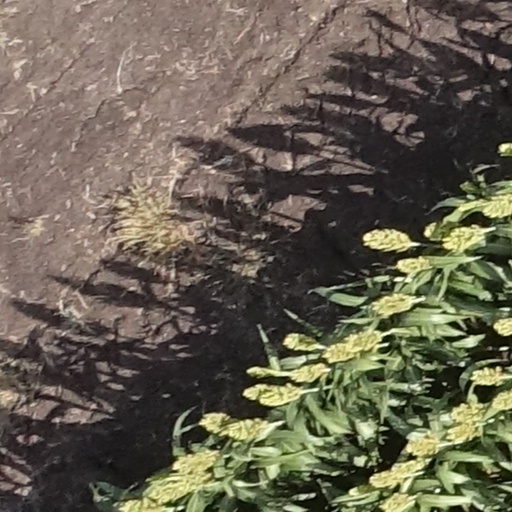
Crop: sorghum